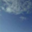
Label: cloud